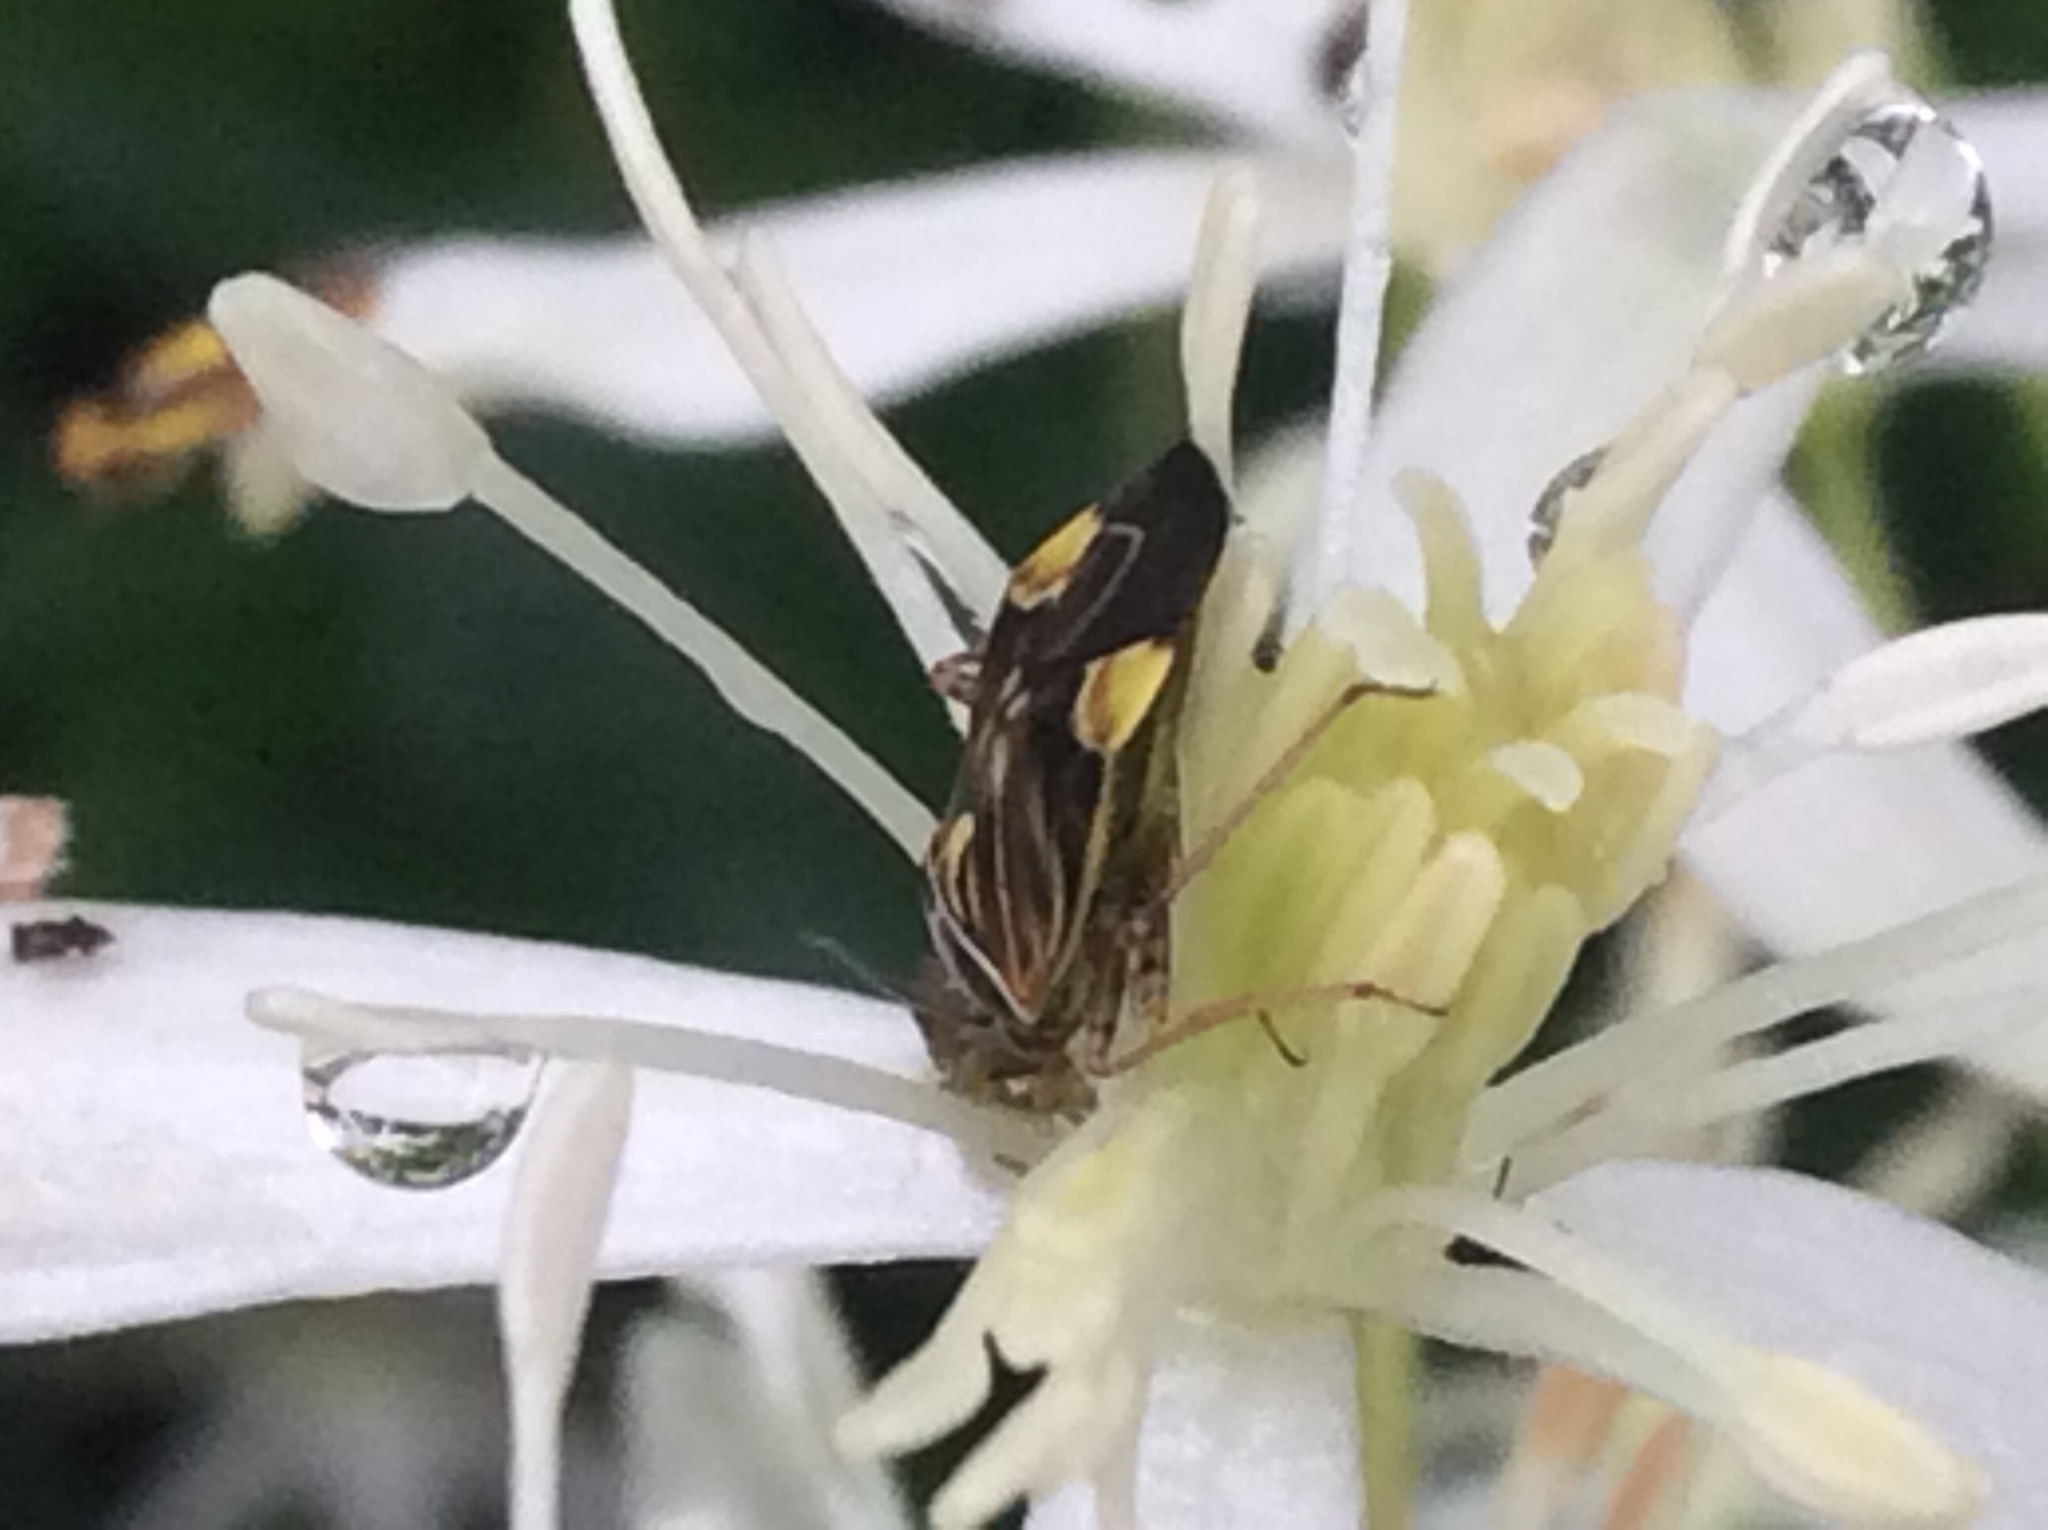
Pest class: lygus_bug